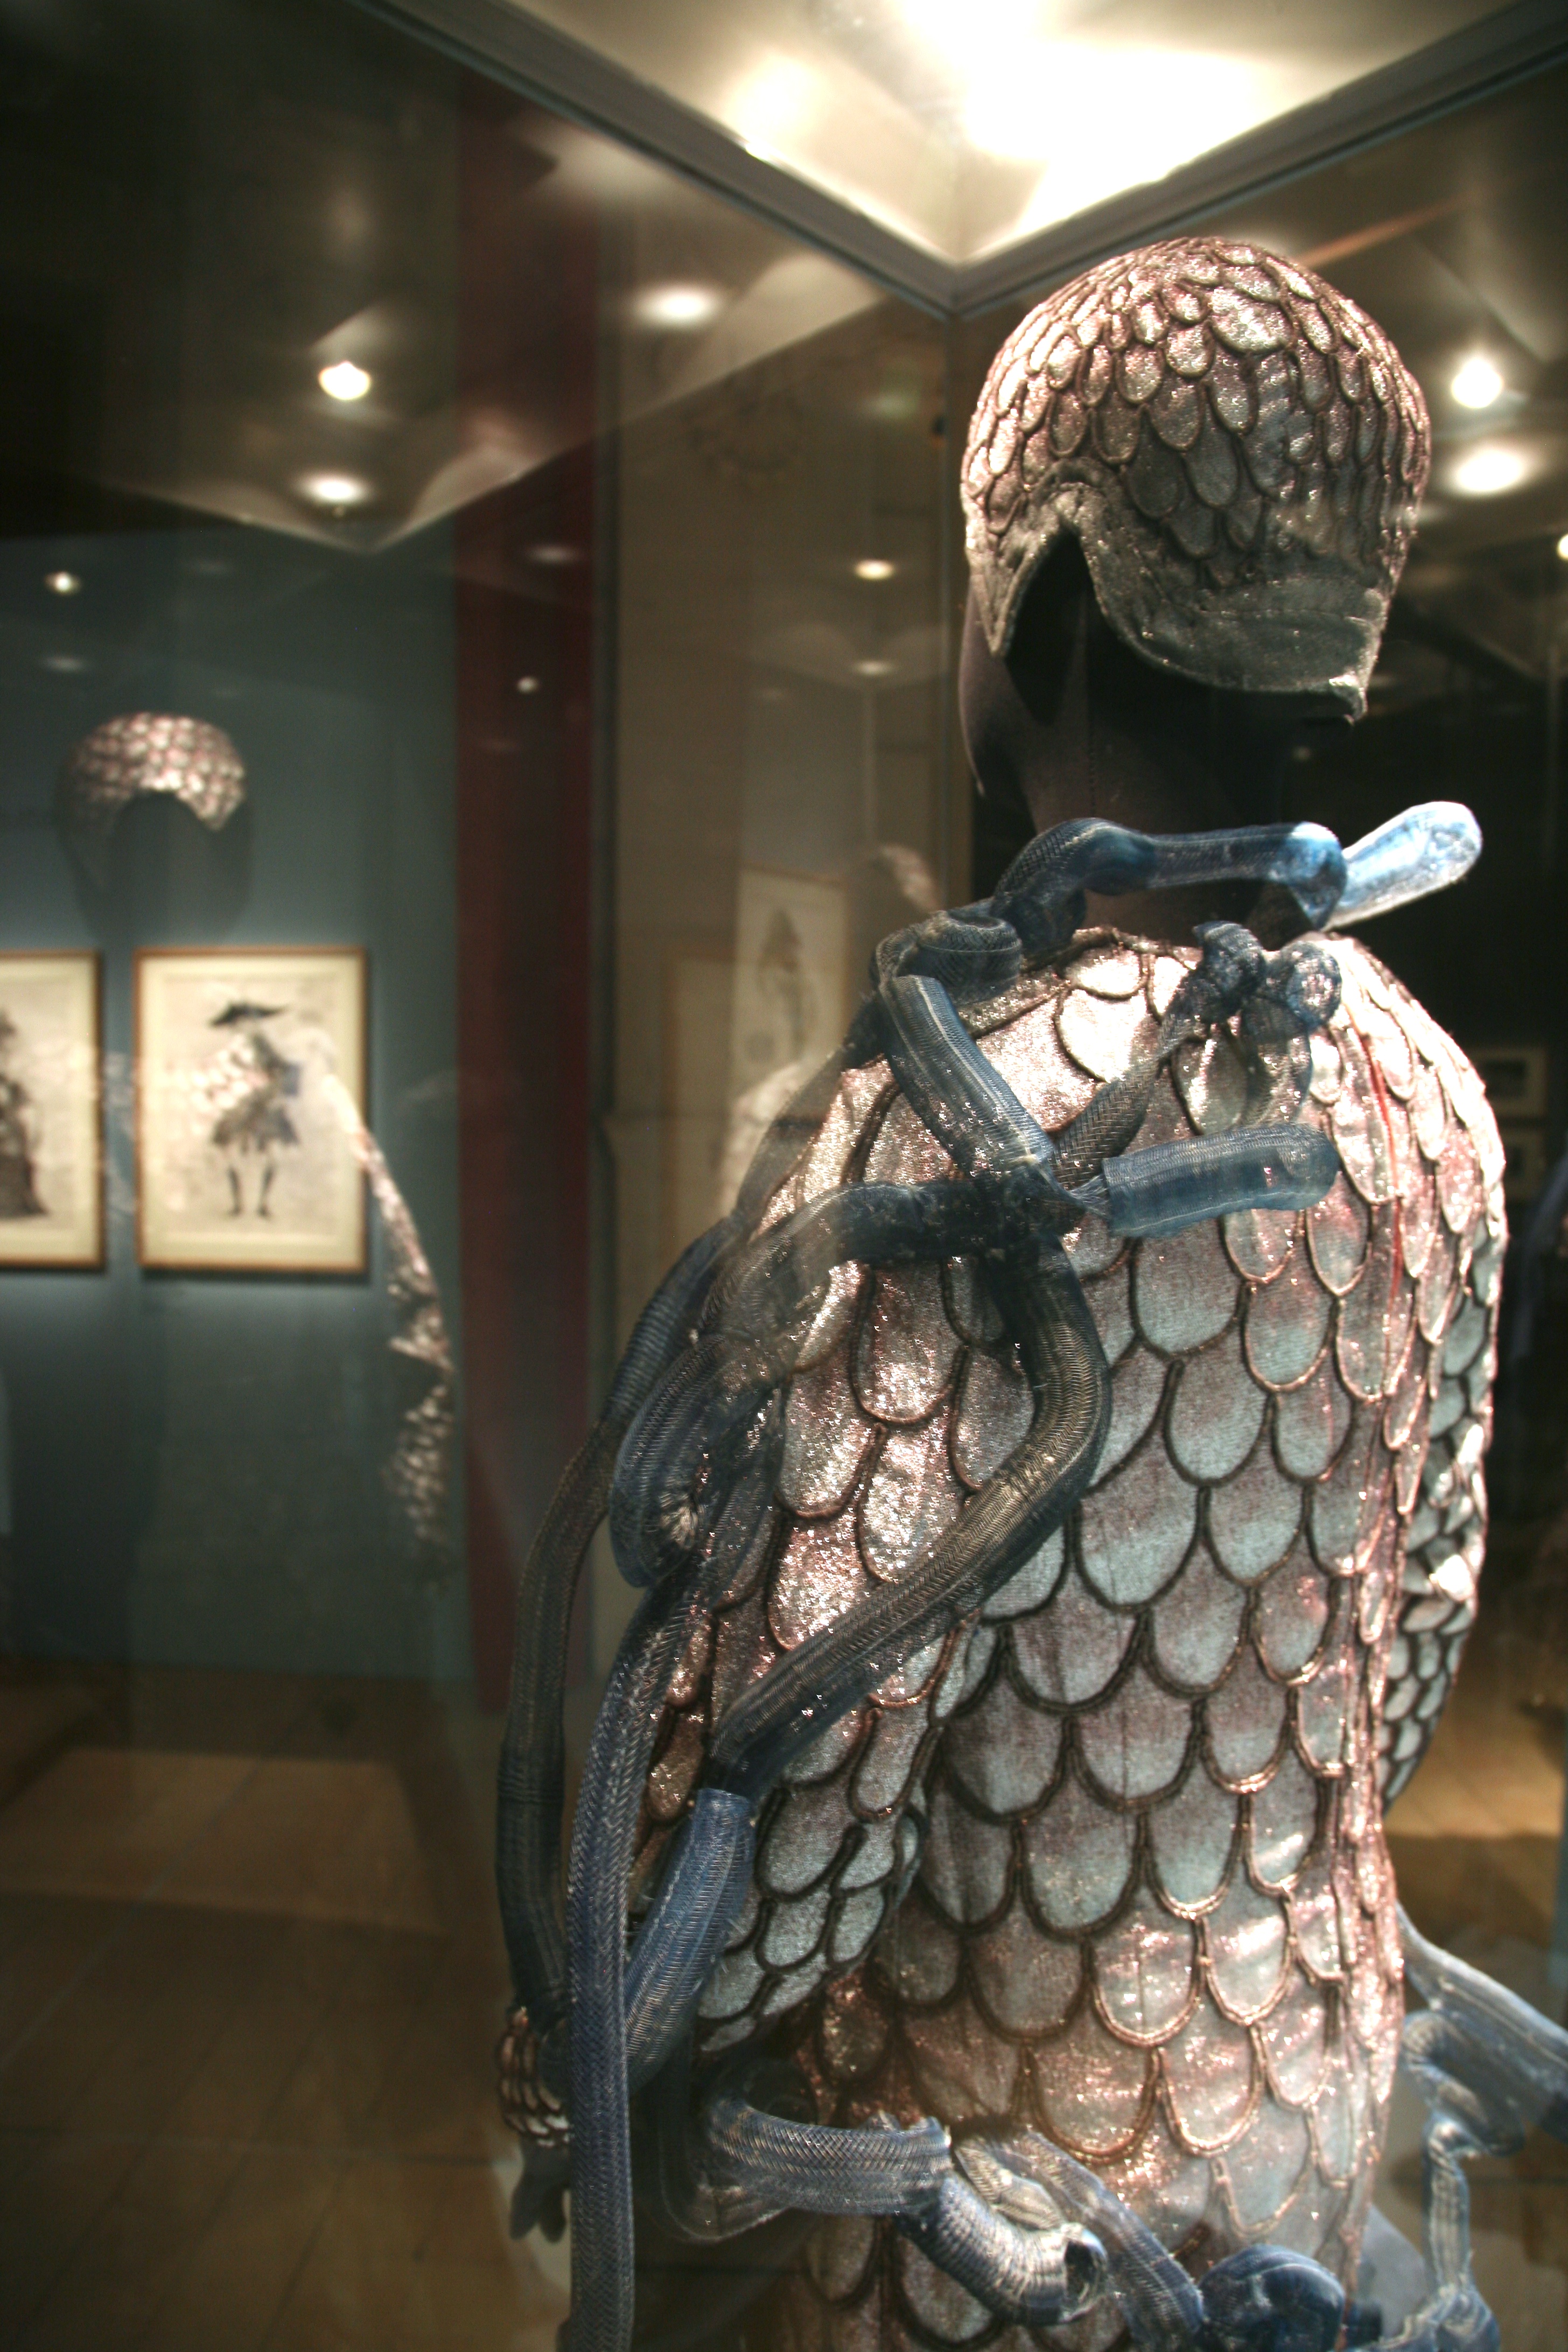
paris, statue, opera, sculpture, art, exposition, bnf, tourist attraction, carving, exhibition, armour, palaisgarnier, operadeparis, liebermann, rolfliebermann, biblioth quenationaledefrance